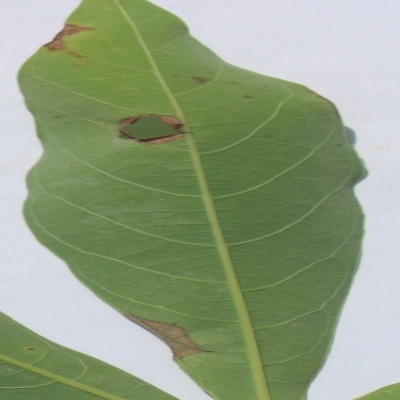
Crop: Cassava
Condition: bacterial blight